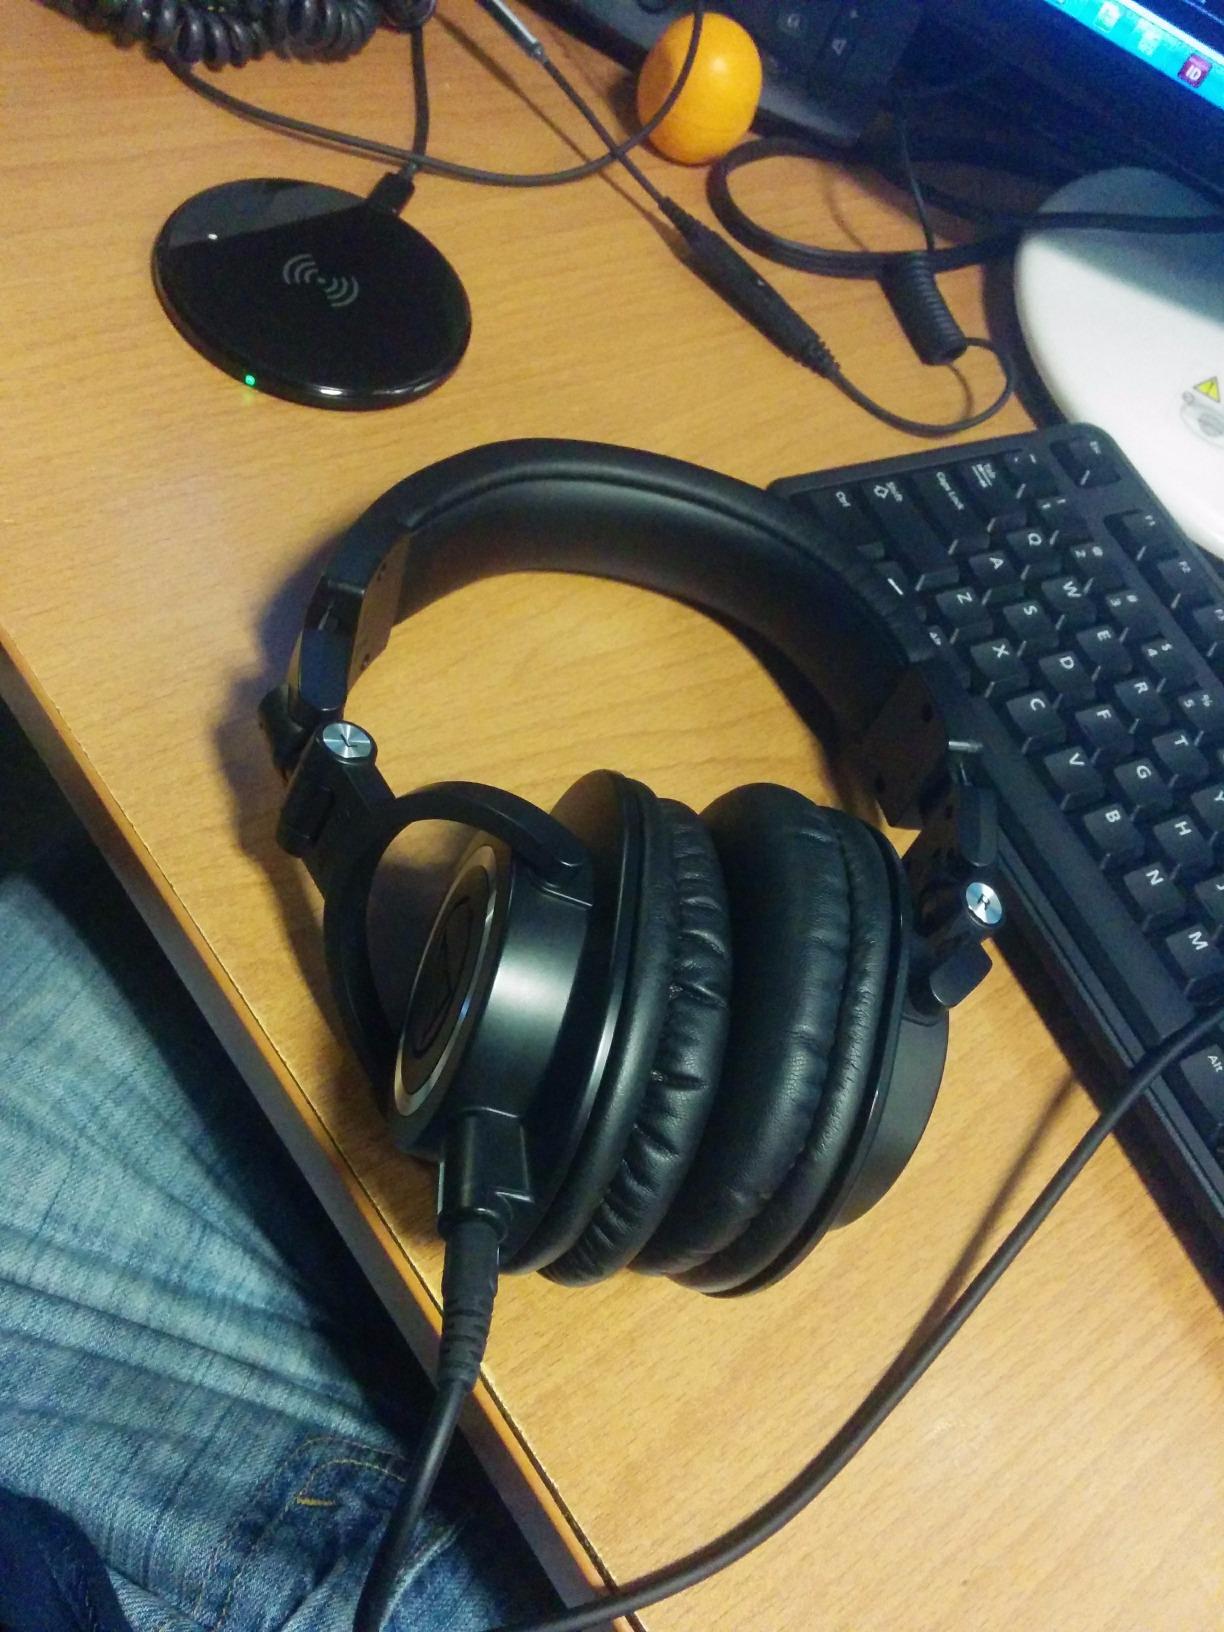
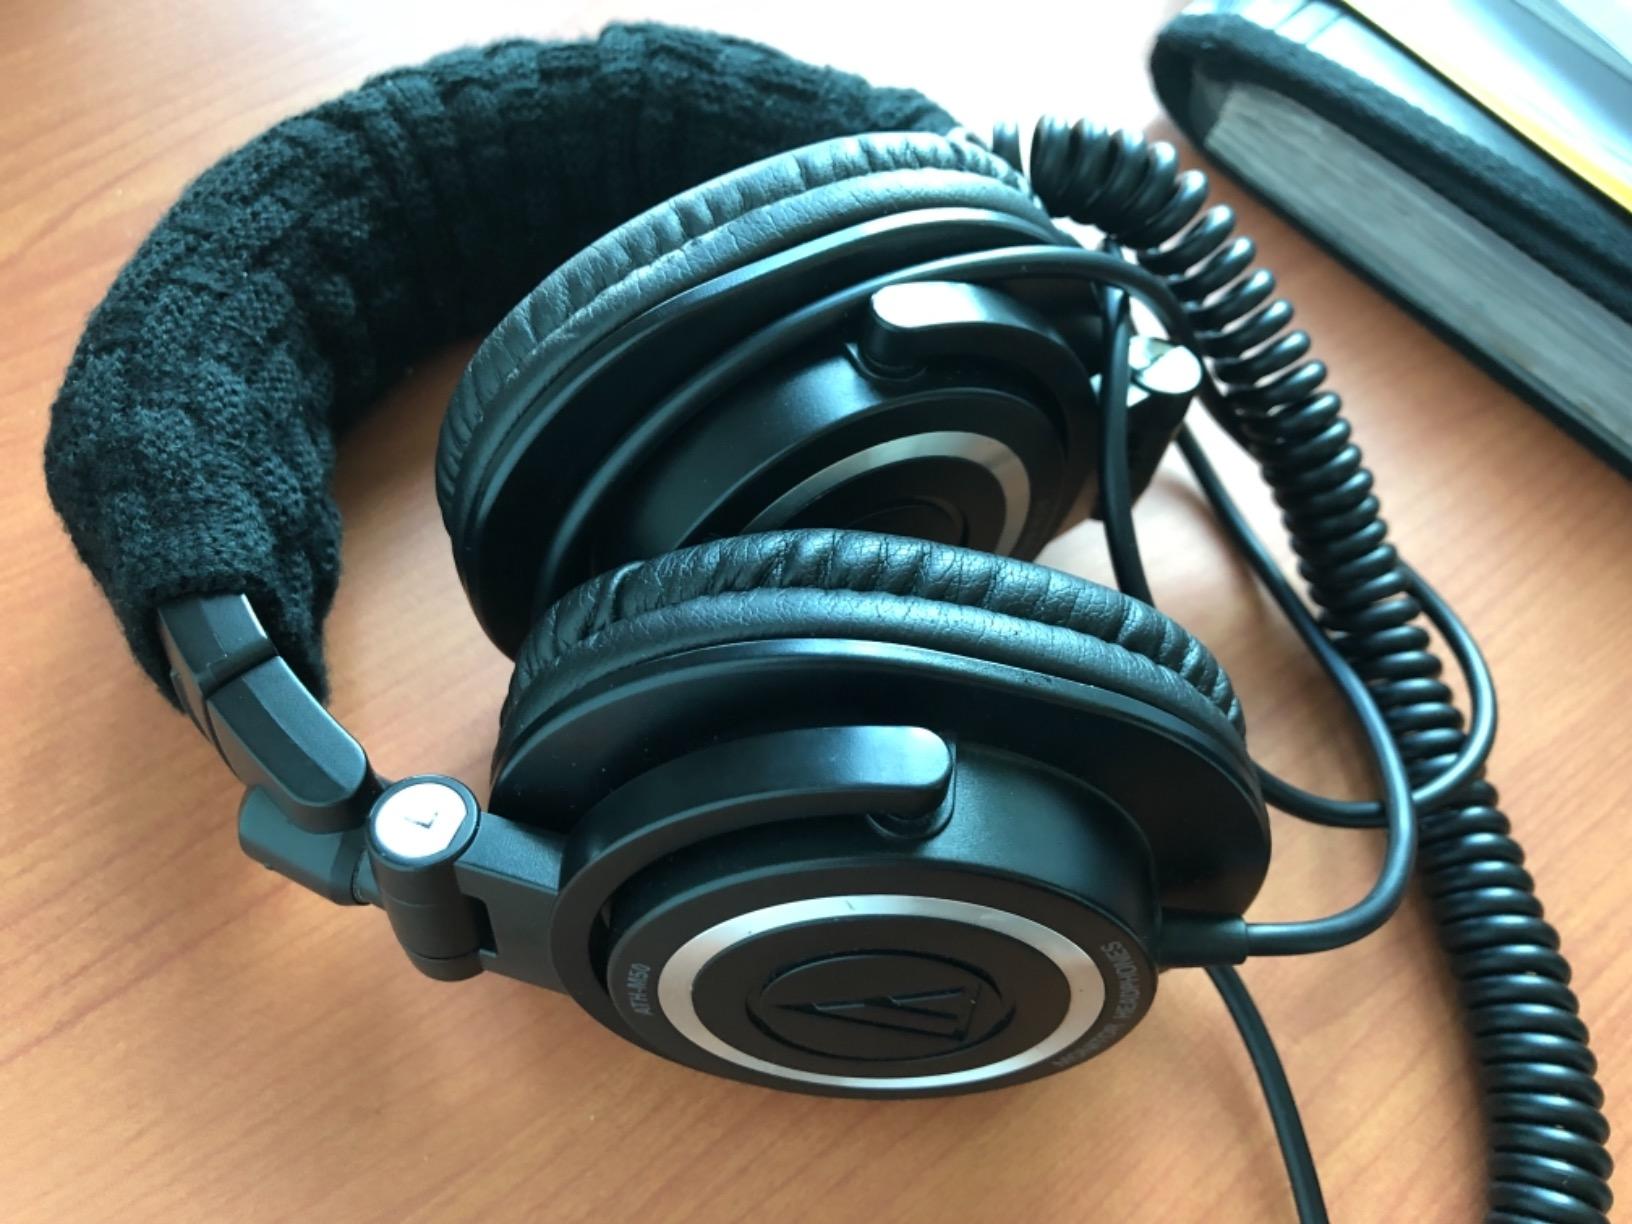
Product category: headphones
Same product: no